30 West 56th Street

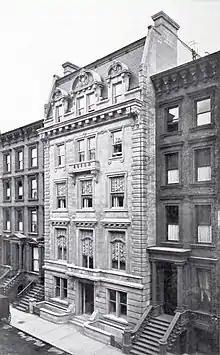
As depicted in 1902

In September 1899, Henry Seligman bought two four-story rowhouses at 30 and 32 West 56th Street from James Lenox Banks and Mrs. Sheppard Knapp, respectively. He planned to build a new residence on the site. Seligman took title to the rowhouses that October and demolished the structures two months later. Seligman hired C. P. H. Gilbert to design his house. At the time, many wealthy residents around Fifth Avenue in Midtown were commissioning New York City's top architects to design their houses. Fewer private dwellings were being constructed in Manhattan, and such dwellings were increasingly being constructed for wealthy individuals. According to Herbert Croly, there were one-sixth as many private houses being constructed in the borough in 1902 compared to in 1892, and average costs for individual houses had increased fourfold over that period. By September 1901, the house had been completed. The Seligman house had cost $200,000, while the average for comparable houses was $136,000 less.